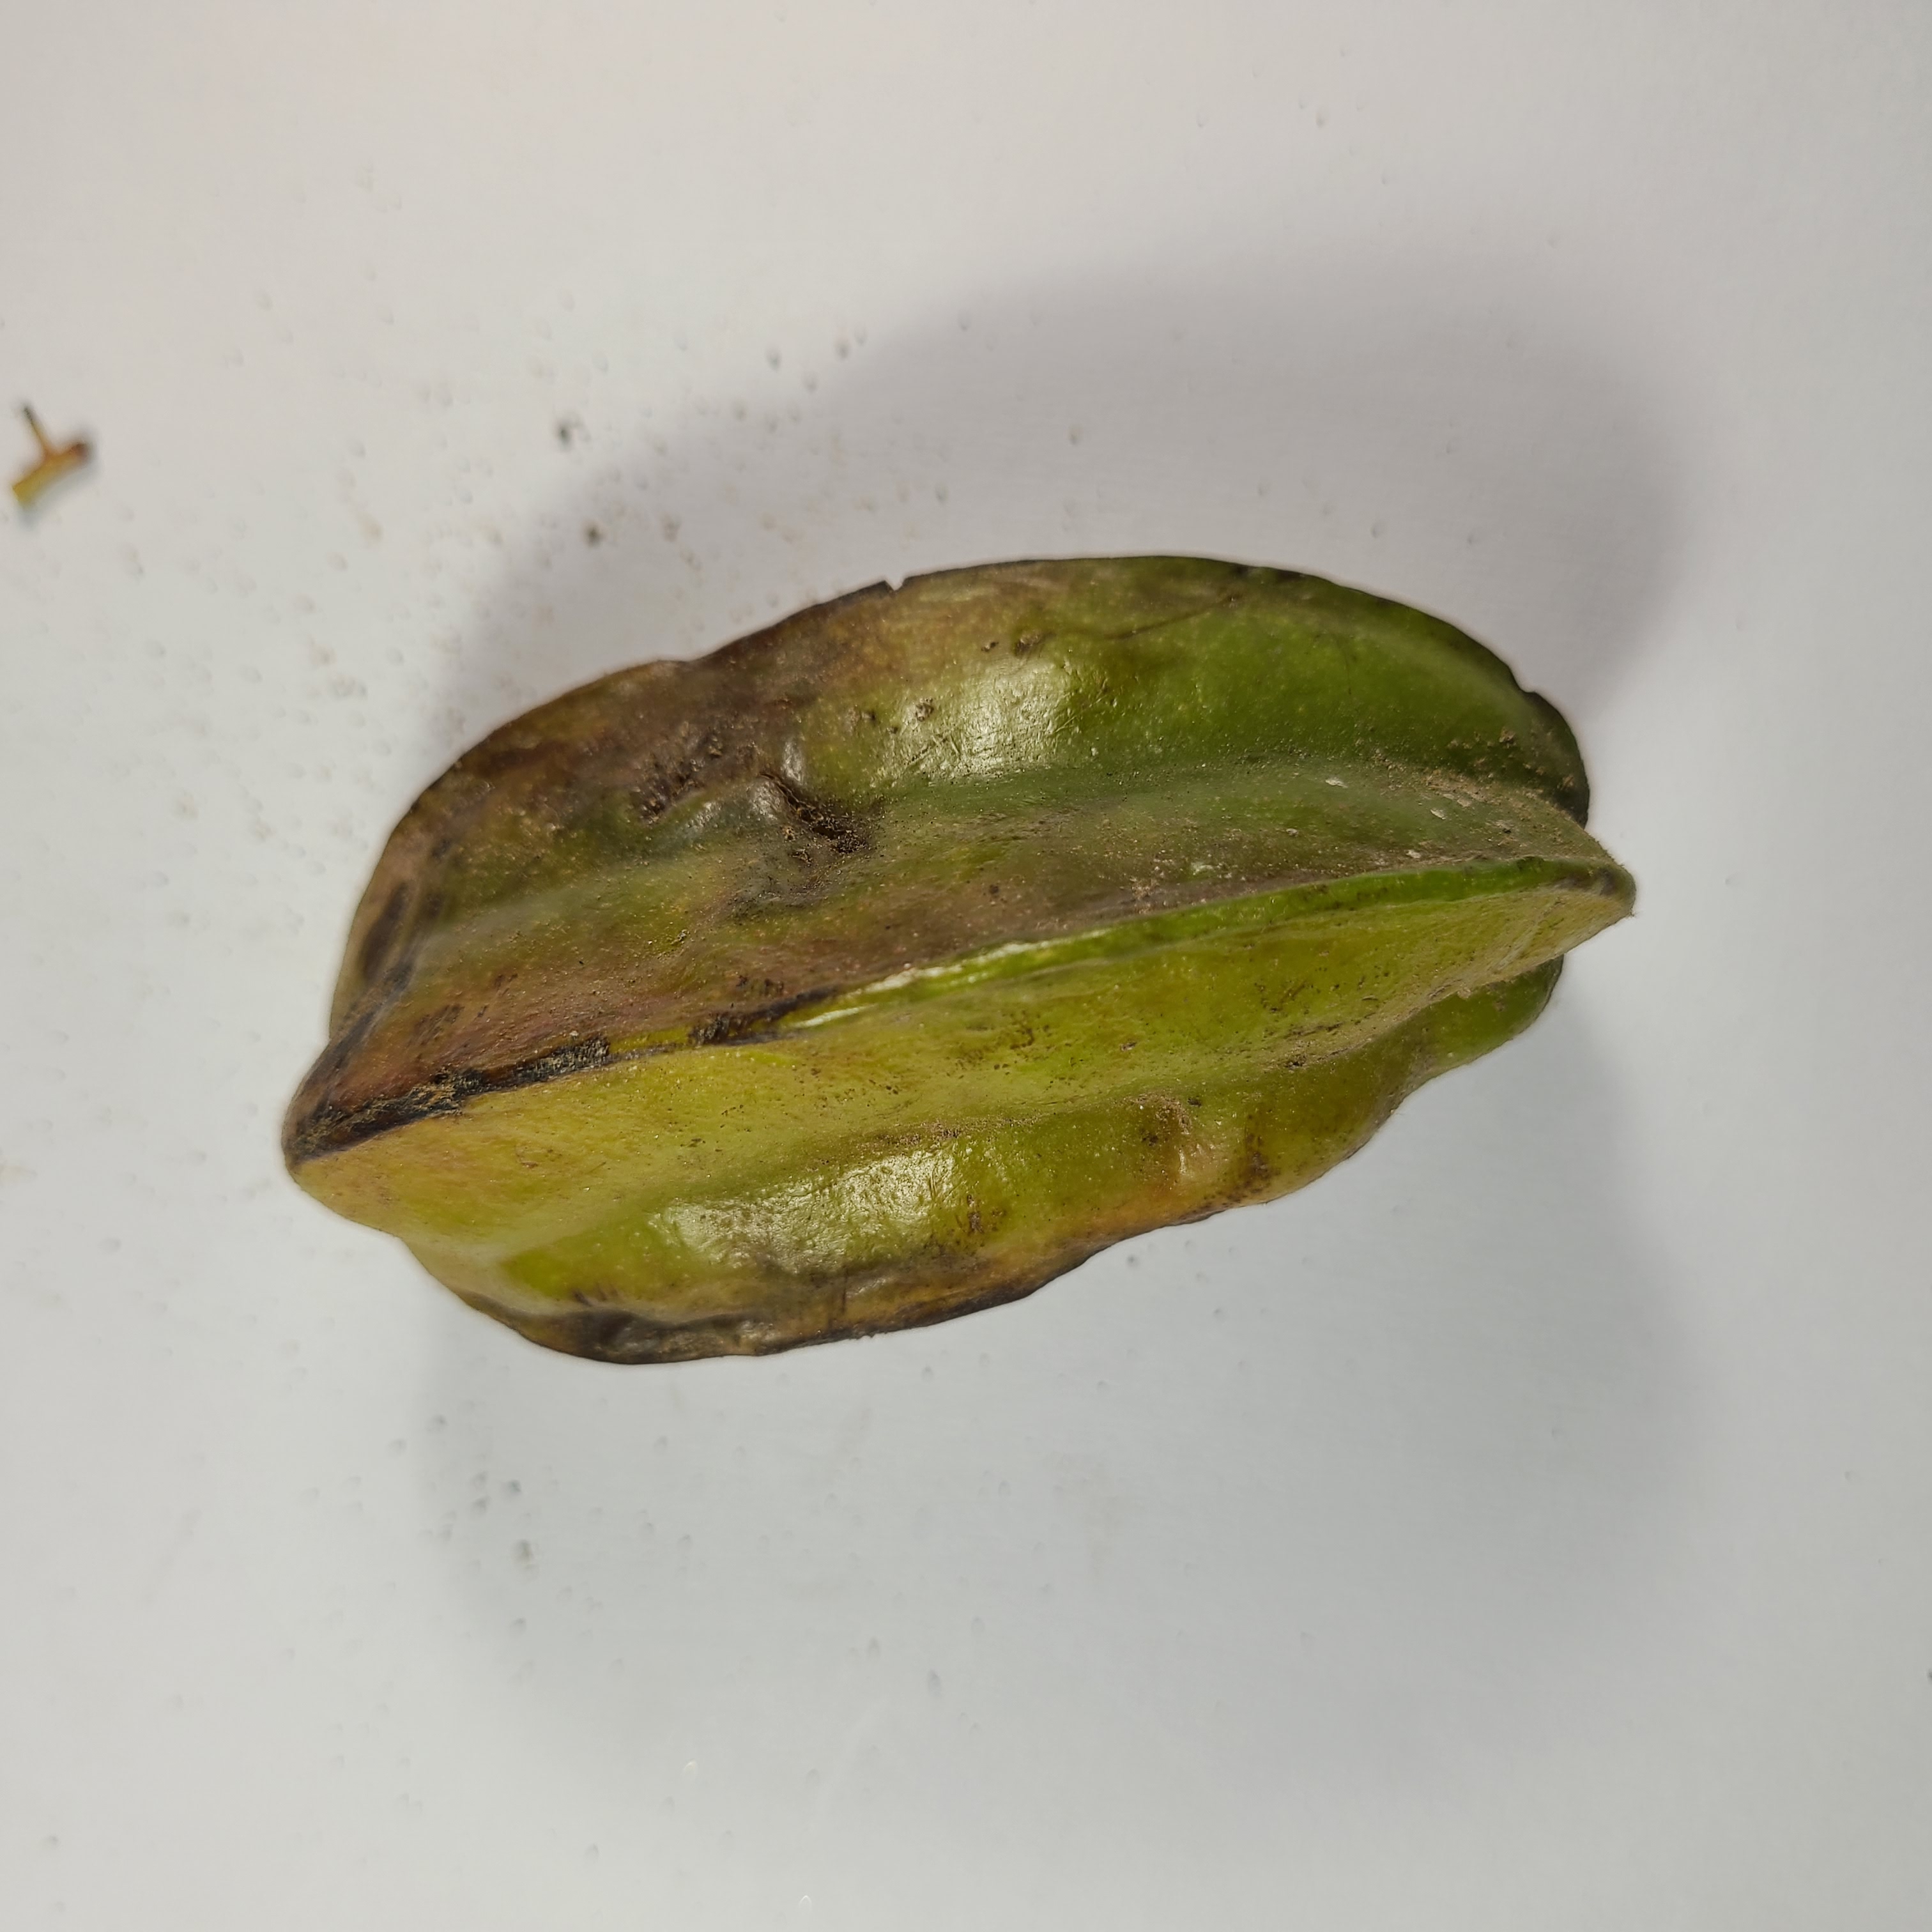
Label: Unhealthy Fruits